Faience

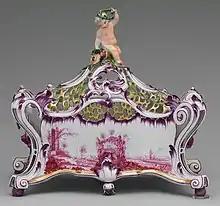
Sophisticated Rococo Niderviller faience, by a French factory that also made porcelain, 1760–65

Faience or faïence is the general English language term for fine tin-glazed pottery. The invention of a white pottery glaze suitable for painted decoration, by the addition of an oxide of tin to the slip of a lead glaze, was a major advance in the history of pottery. The invention seems to have been made in Iran or the Middle East before the ninth century. A kiln capable of producing temperatures exceeding was required to achieve this result, after millennia of refined pottery-making traditions. The term is now used for a wide variety of pottery from several parts of the world, including many types of European painted wares, often produced as cheaper versions of porcelain styles.